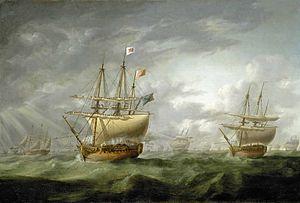
Robert Dodd, né en 1748 et mort en 1815, est un peintre de marine britannique.